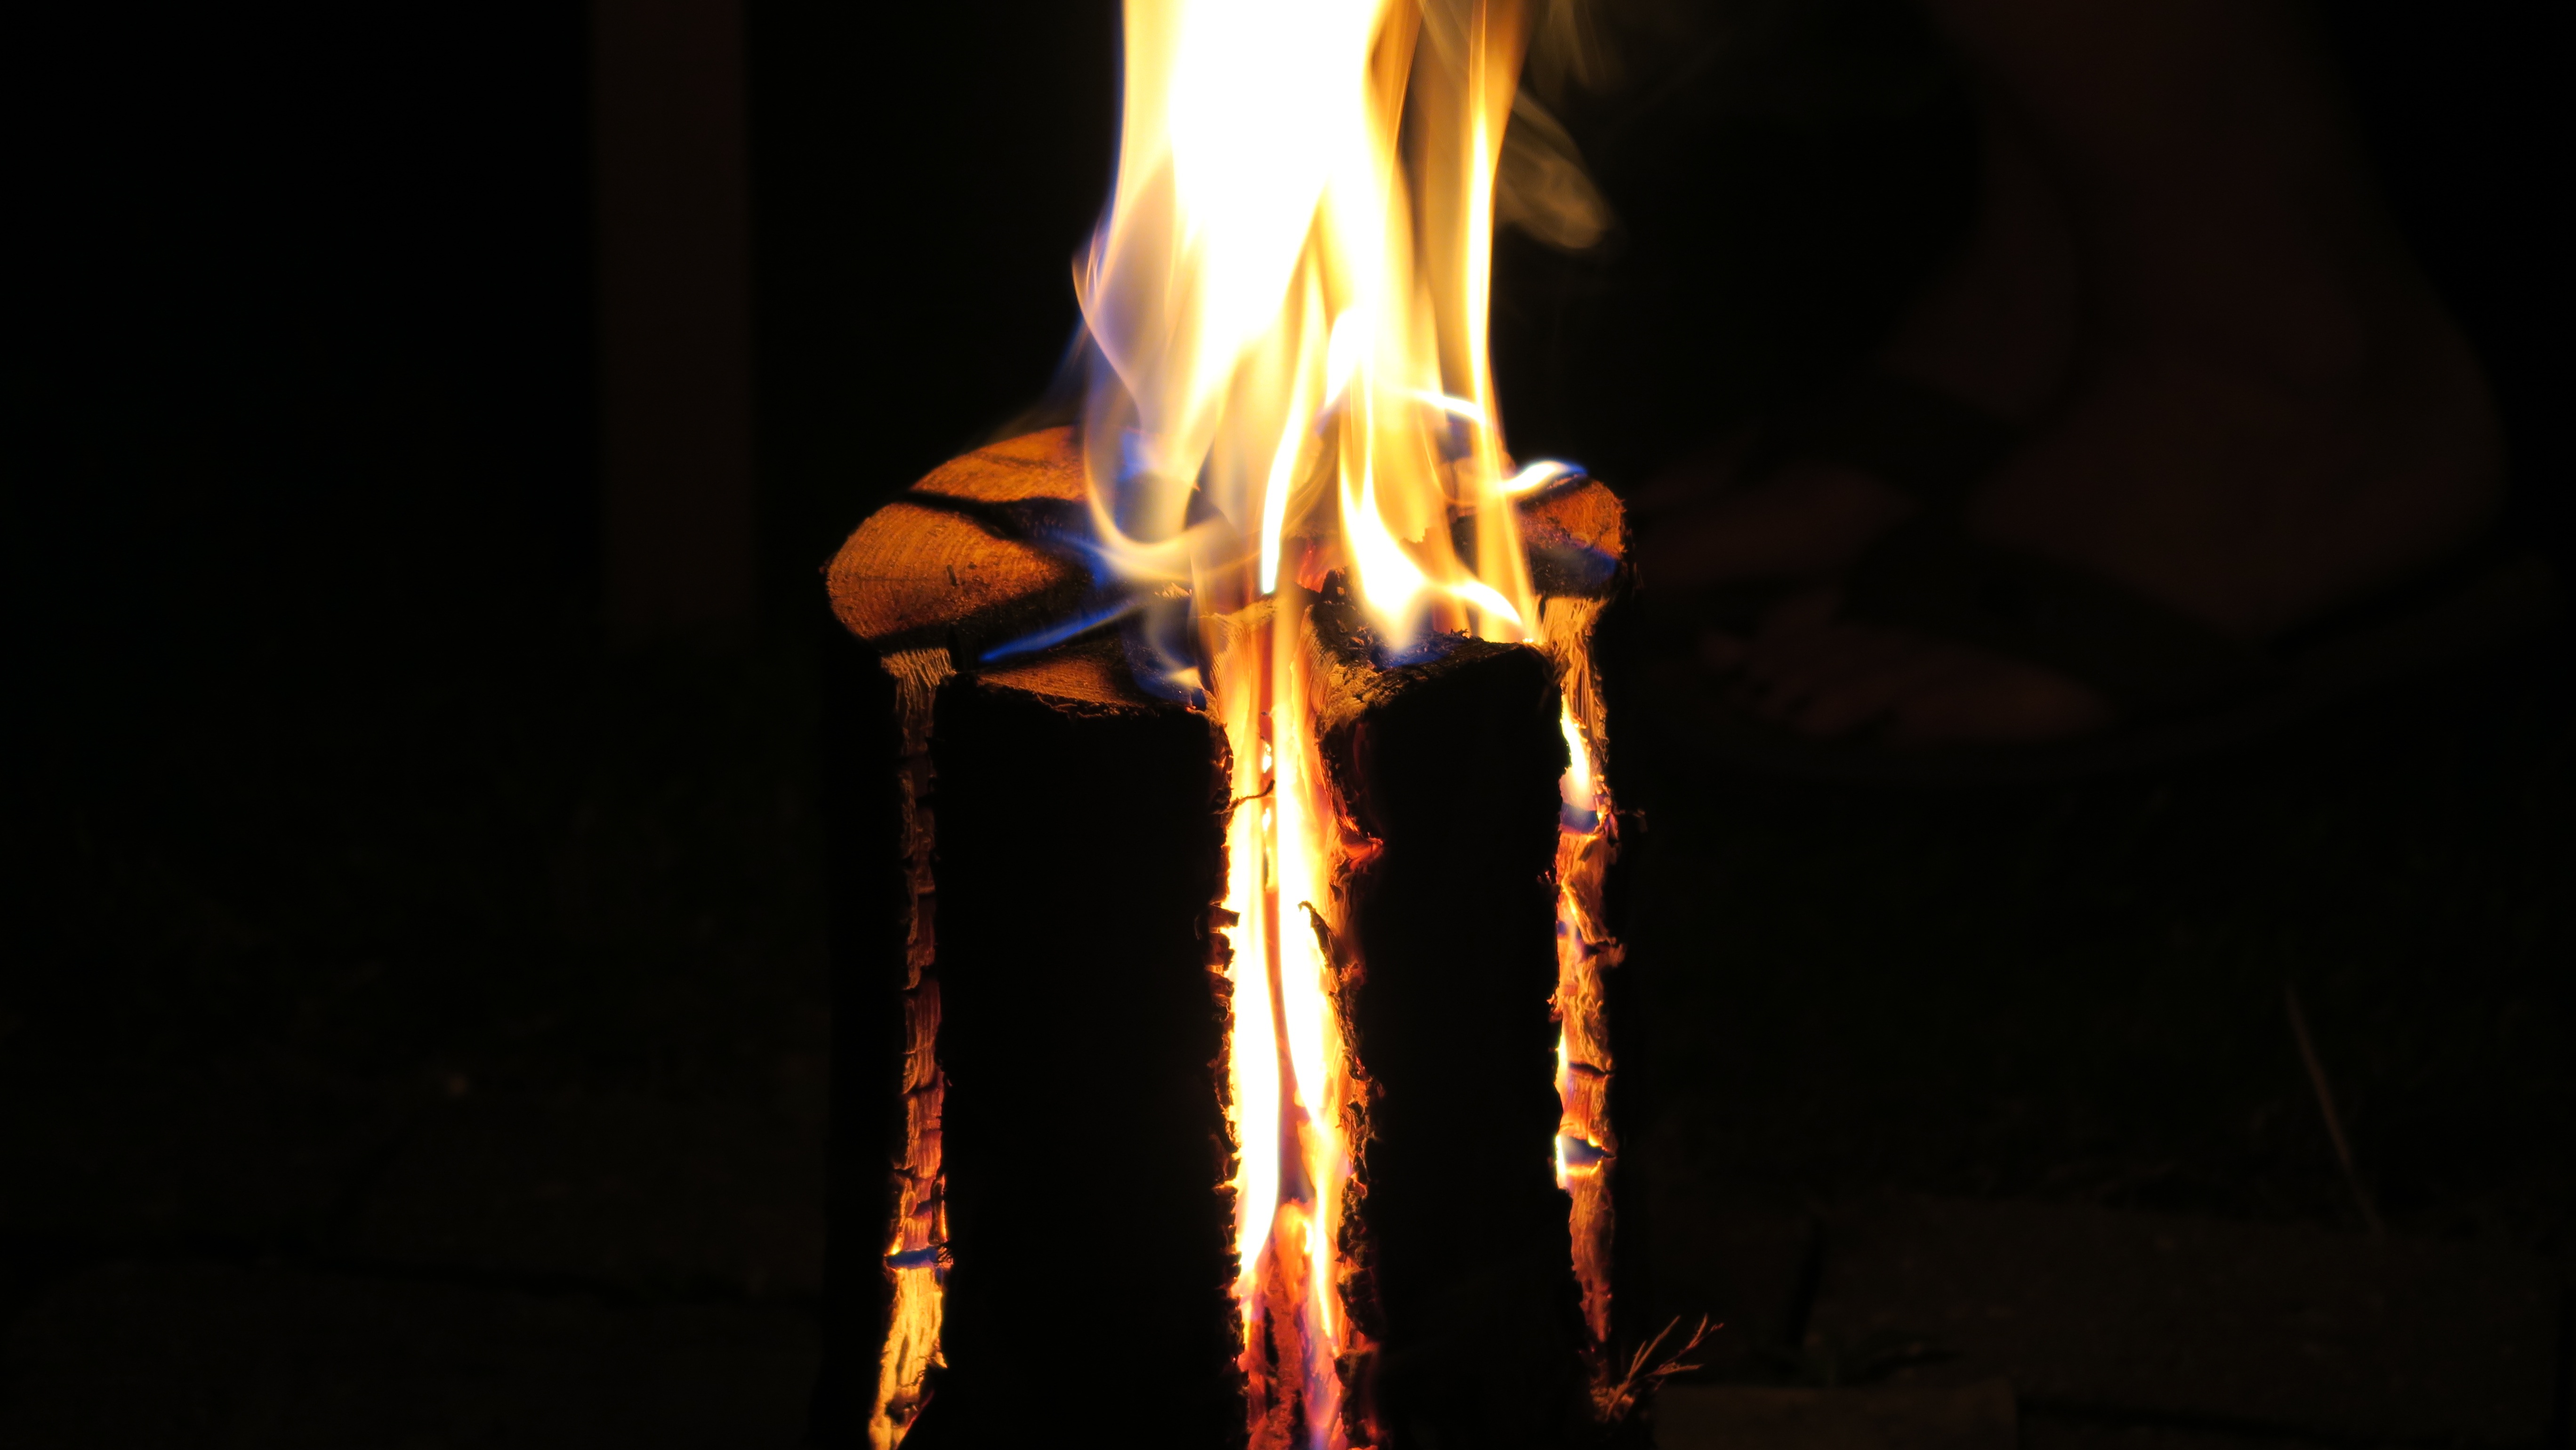
light, night, sparkler, log, flame, fire, darkness, lighting, heat, burn, torch, light source, tree torch, sweden fire, finn candle, sweden torch, siberian tree torch, russian tree torch, incised, burning tree trunk